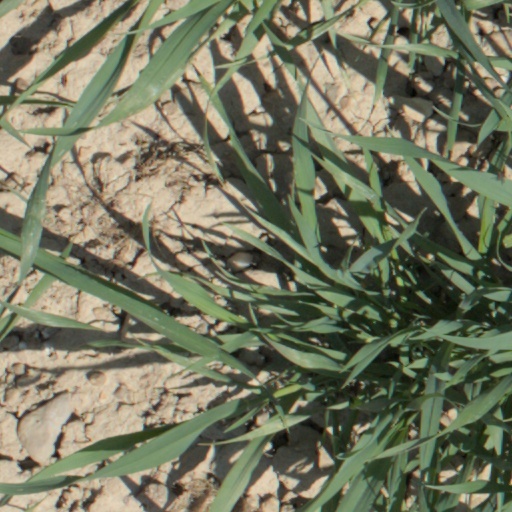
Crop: wheat